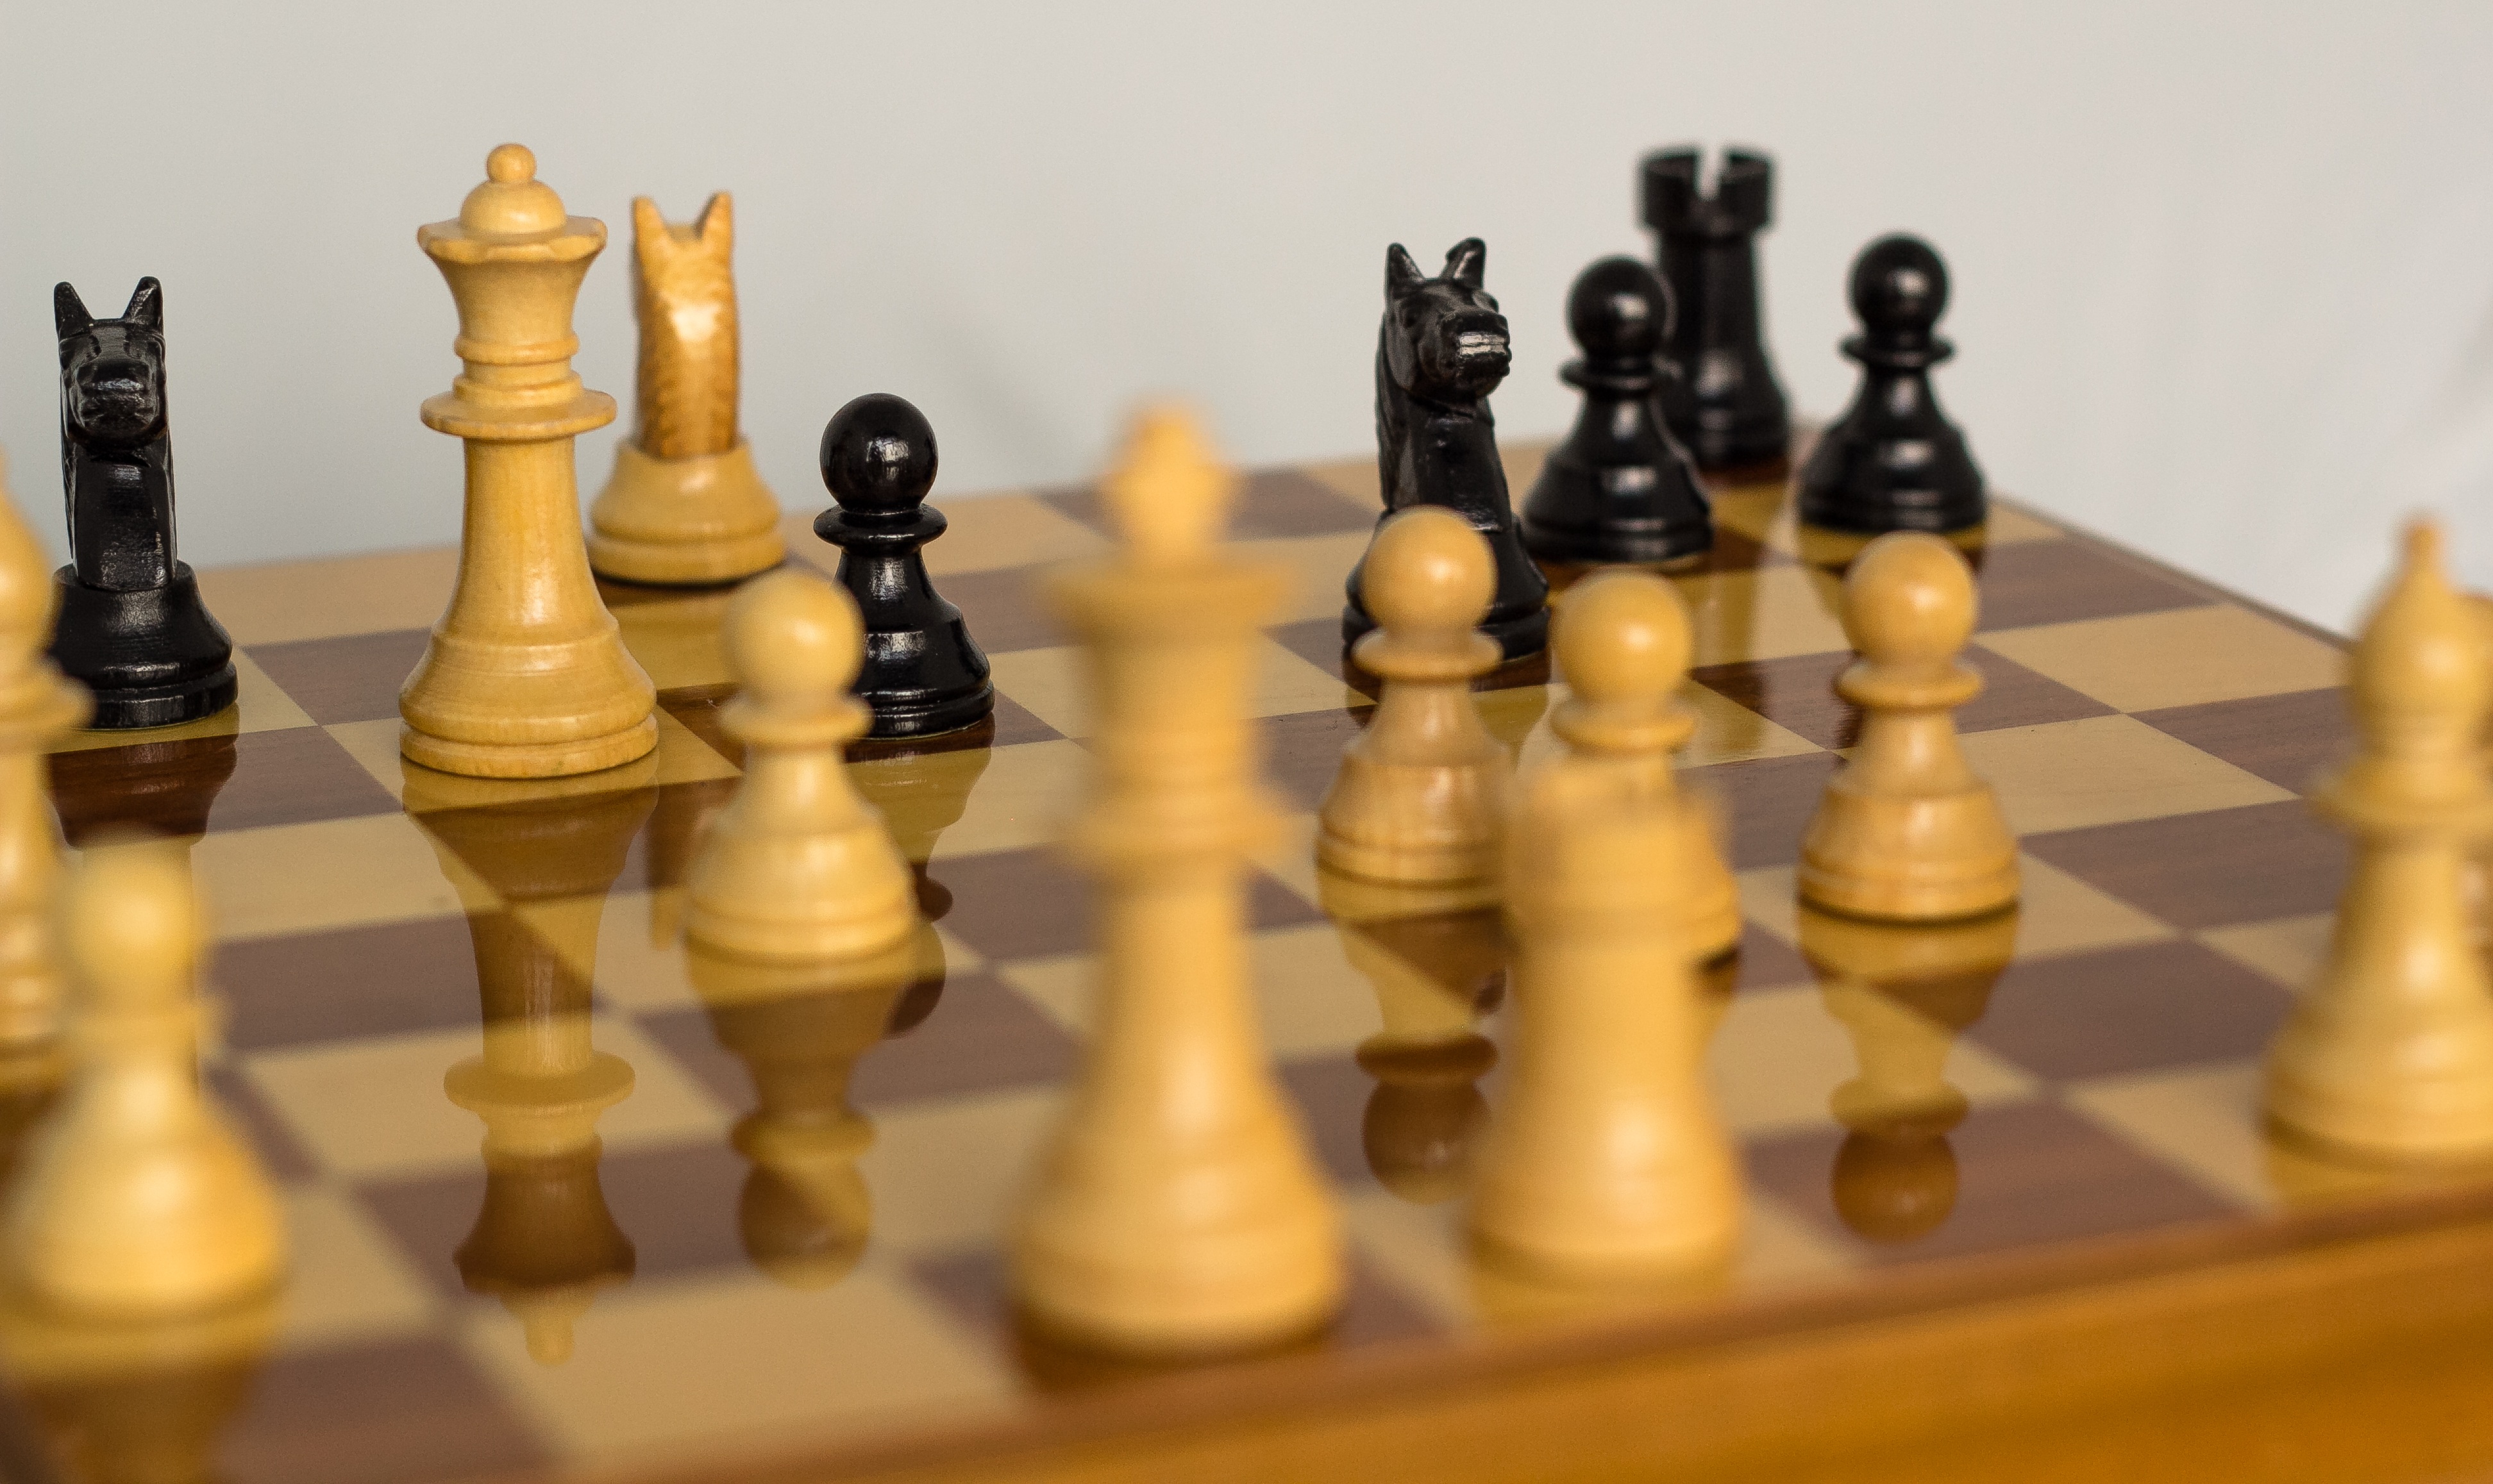
game, recreation, reflection, board game, war, sports, chess, chessboard, games, tactics, assault, indoor games and sports, tabletop game